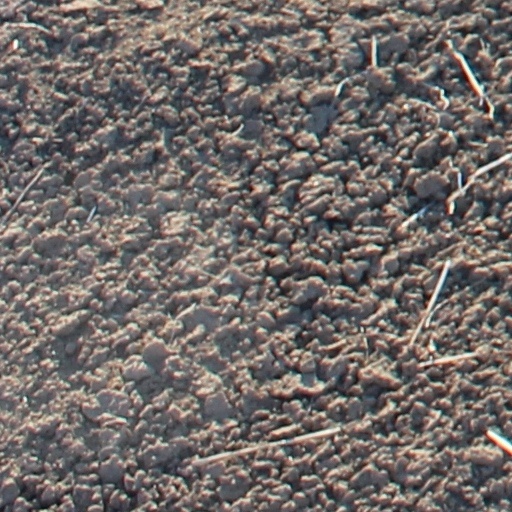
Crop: wheat